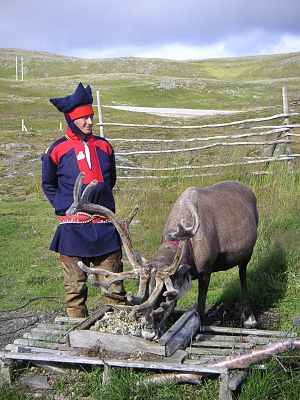
Rensdyr / Galleri
Rensdyret tilhører hjortefamilien og lever i nordlige tundraområder. Store flokke vandrer fra græsgang til græsgang i takt med årstidernes skiften. I alt findes omkring 3 millioner rensdyr. Dyrene lever af rensdyrlav, græs, urter og små løvtræer.